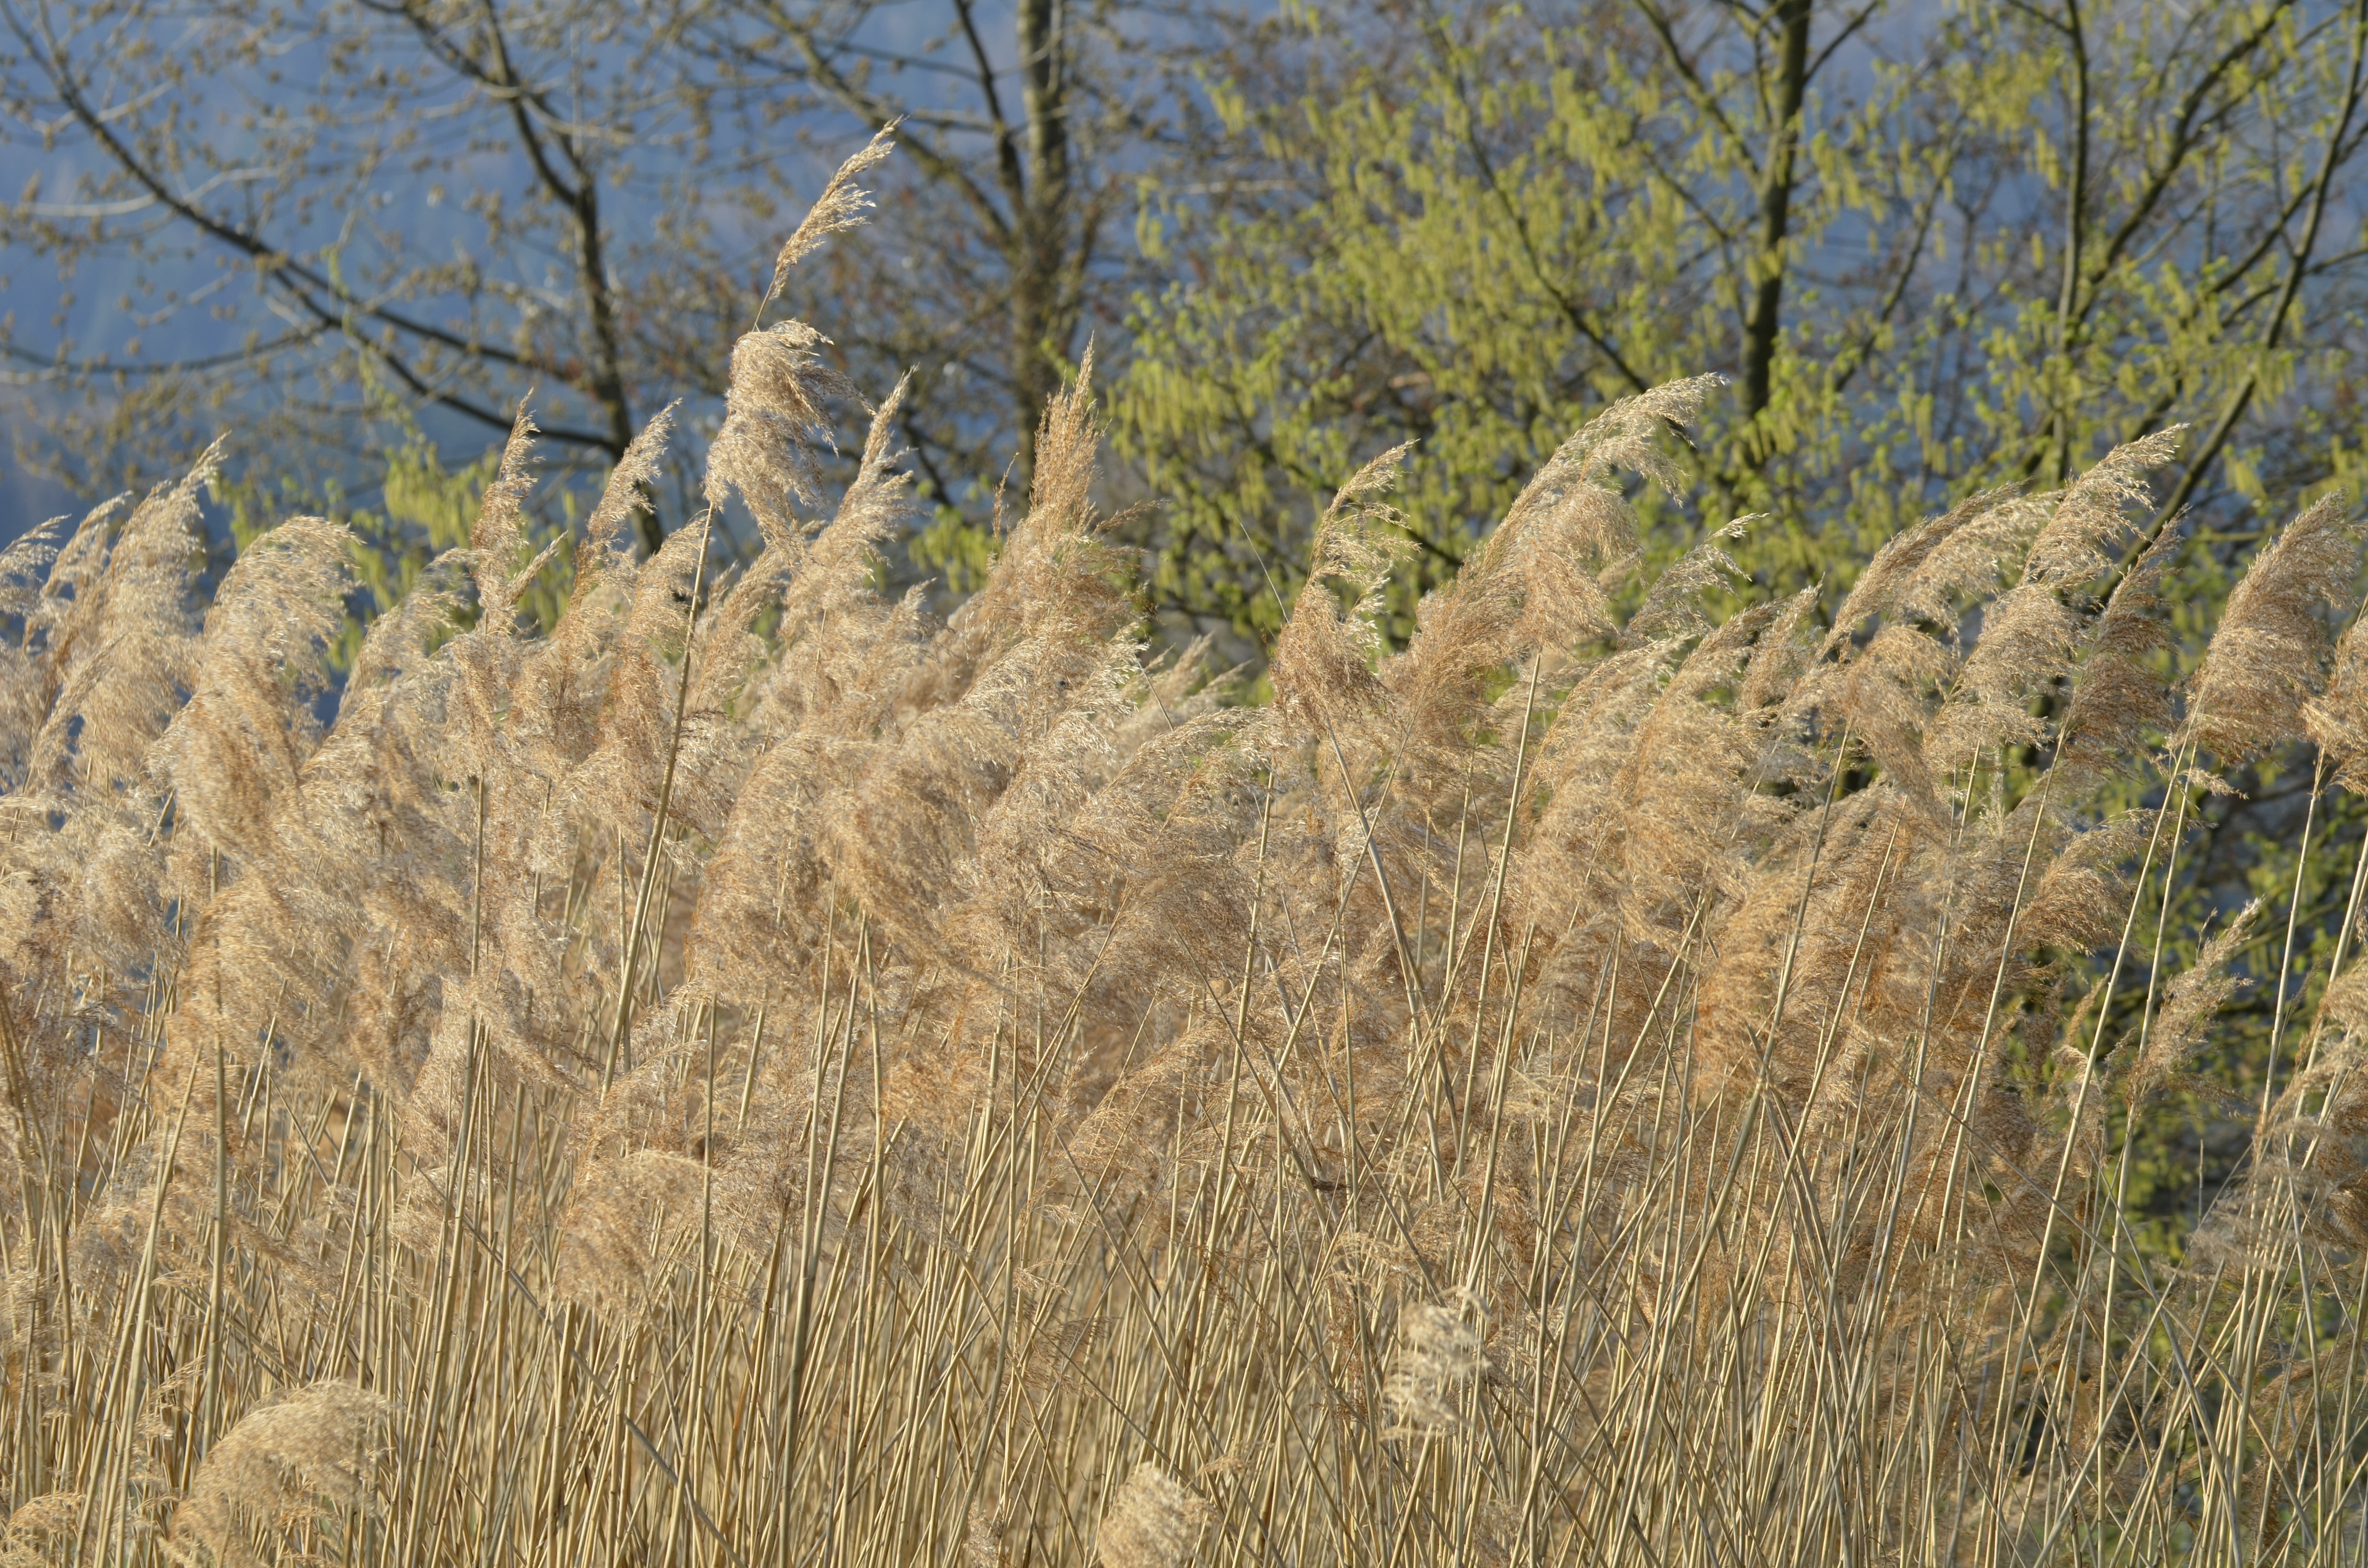
tree, nature, grass, plant, field, meadow, prairie, flower, lake, reed, flora, grassland, habitat, ecosystem, back light, steppe, flowering plant, natural environment, grass family, land plant, phragmites